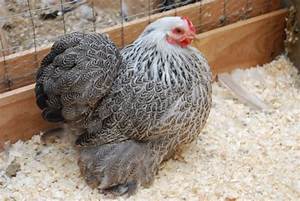
Label: gallina